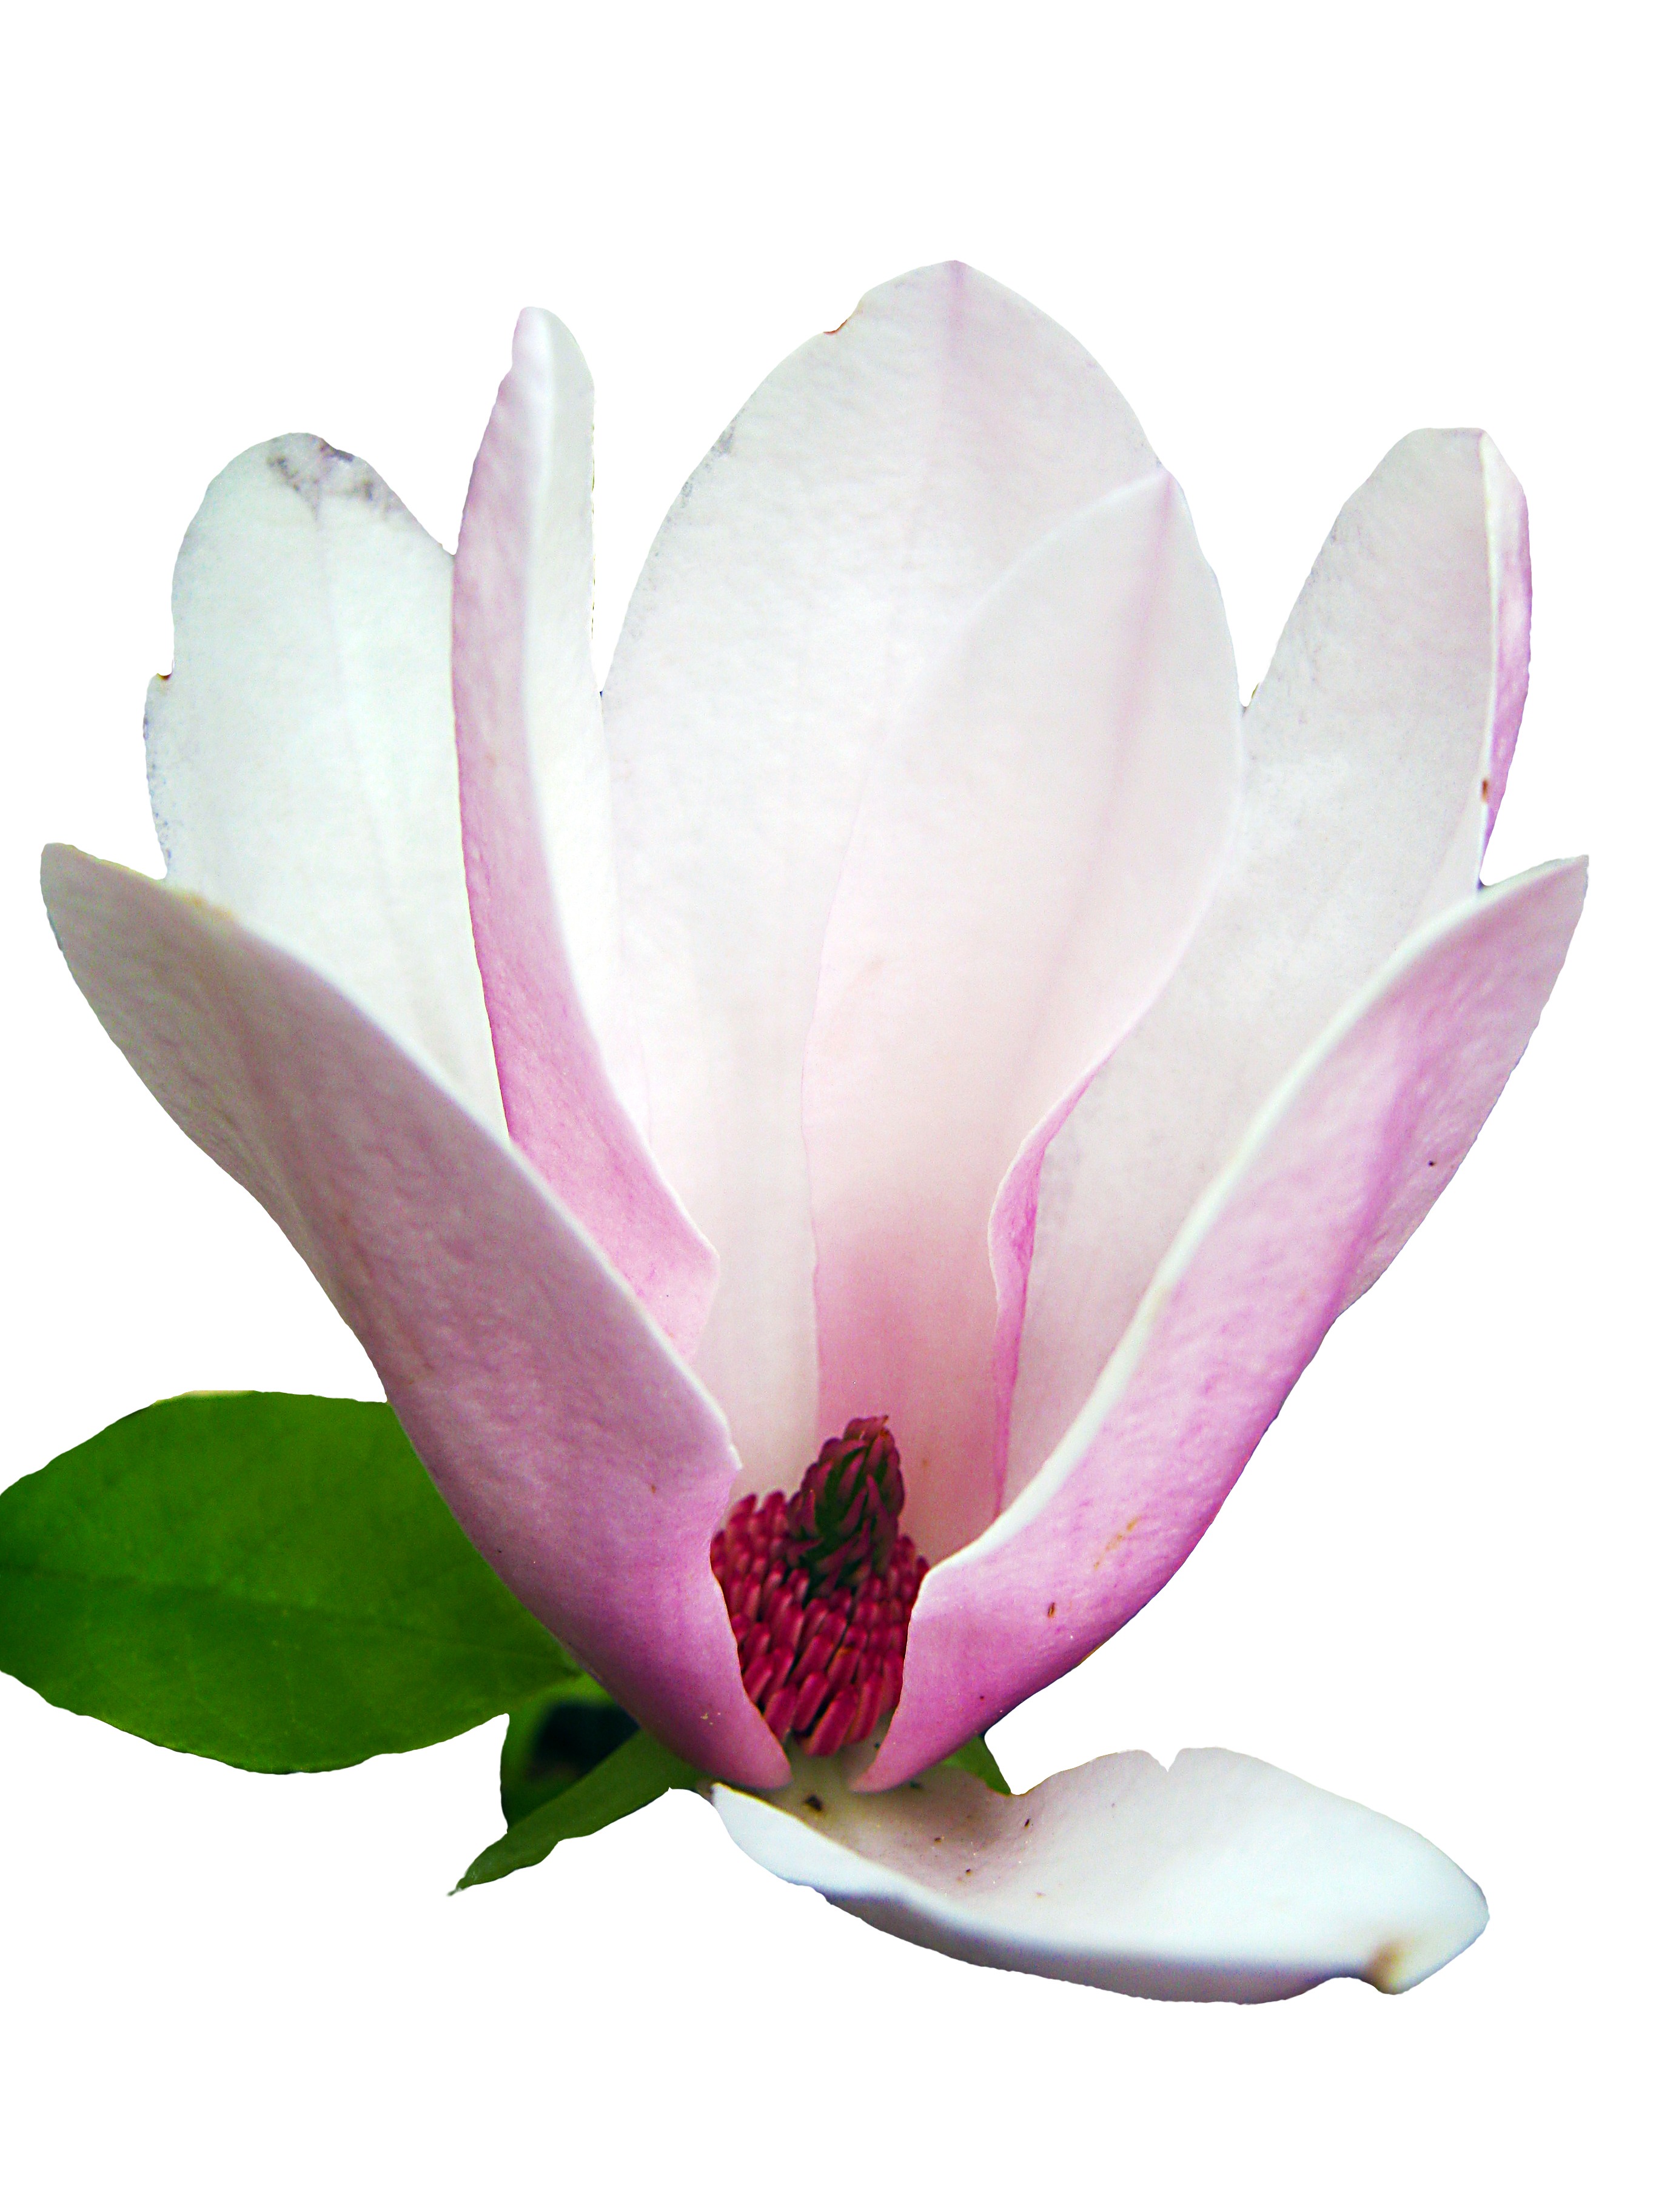
blossom, plant, flower, petal, bloom, isolated, spring, pink, sacred lotus, aquatic plant, lotus, magnolia, tender, flowering plant, land plant, lotus family, magnolia family